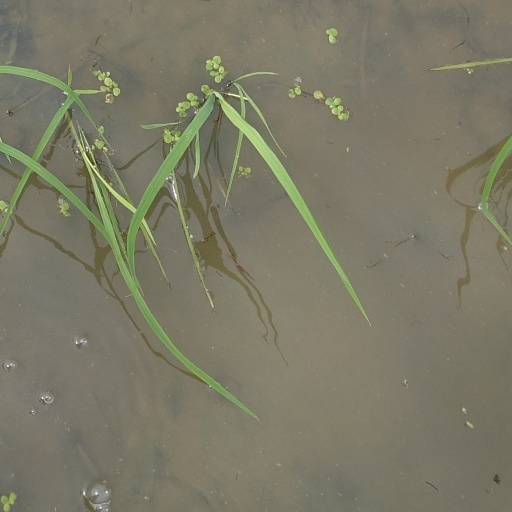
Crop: rice